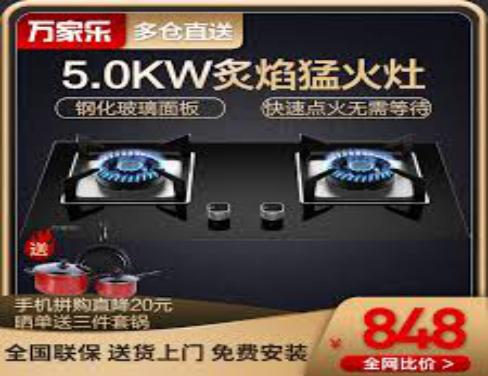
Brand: macro
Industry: Necessities